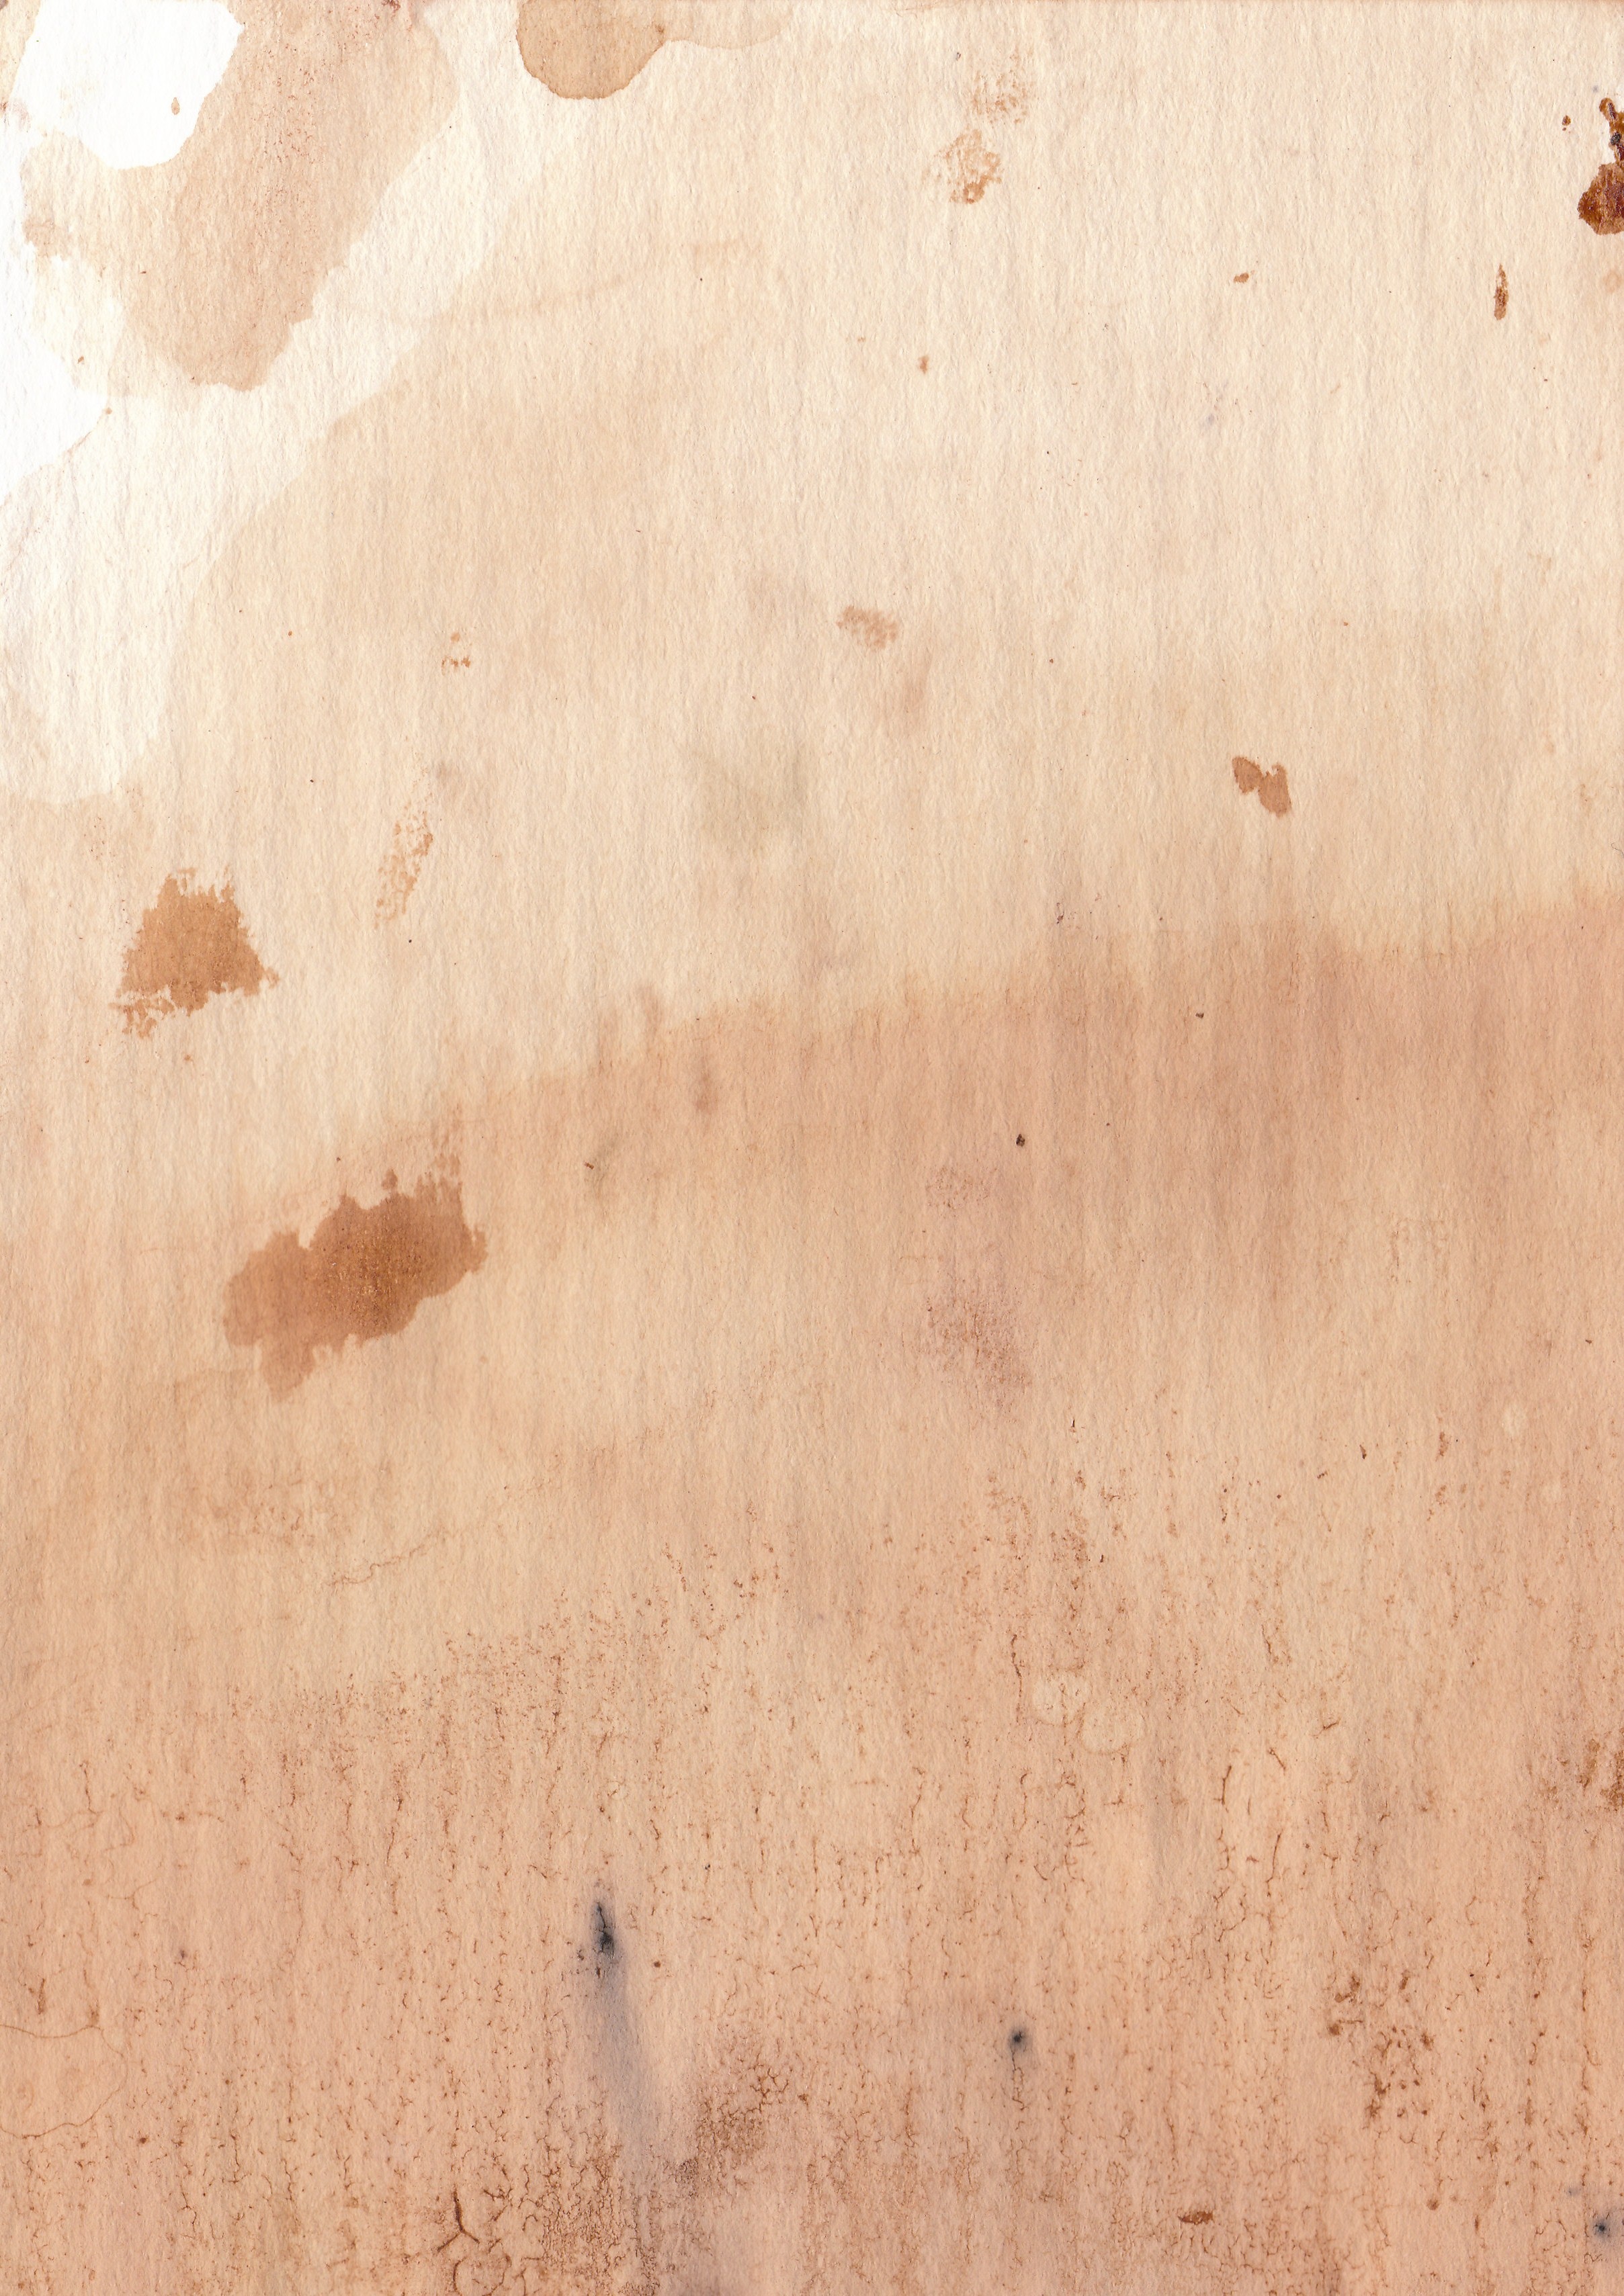
sand, coffee, wood, texture, floor, wall, paper, stain, background, hardwood, flooring, plywood, wood flooring, laminate flooring, wood stain